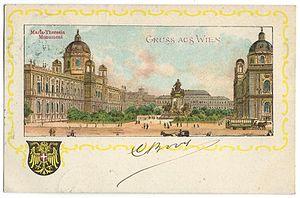
Vue de Vienne au début du XXe siècle.